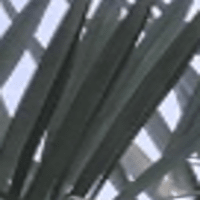
Label: Healthy sample